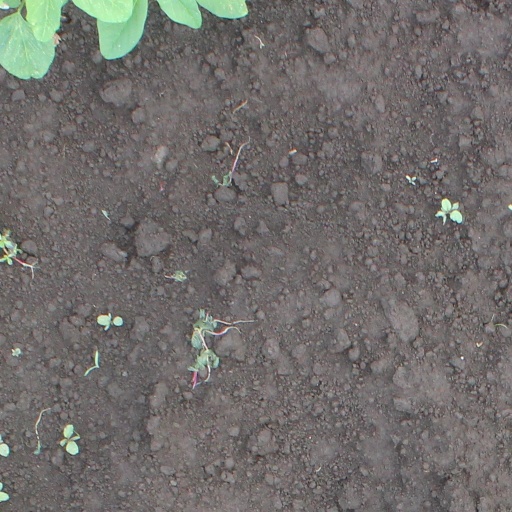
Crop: soybean